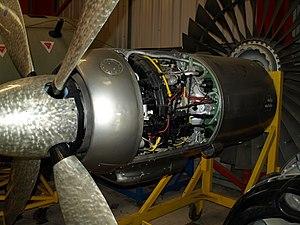
L’Armstrong Siddeley Mamba était un turbopropulseur britannique, produit par la société Armstrong Siddeley entre la fin des années 1940 et les années 1950, et produisant une puissance d'environ 1 500 eshp, soit 1 100 kW. Effectuant son premier vol en mai 1948, il fut le tout-premier turbopropulseur au monde à avoir pris l'air, le vol ayant eu lieu avec un Boulton Paul Balliol.